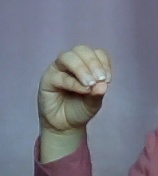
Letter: ha